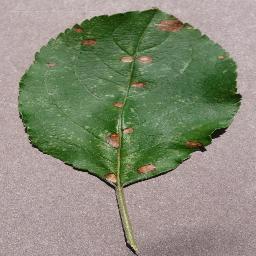
Label: Apple___Black_rot